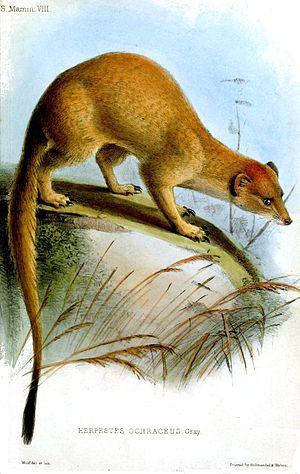
La Mangouste d'Abyssinie aussi nommé Mangouste de Somalie est une espèce de mangouste du genre Galerella découverte par Gray en 1849.